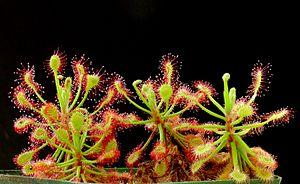
Les droséras sont des plantes carnivores de la famille des Droséracées, genre Drosera.